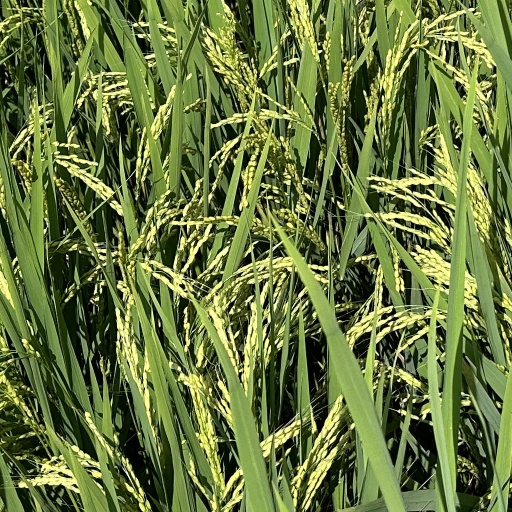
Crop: rice